Bockscar

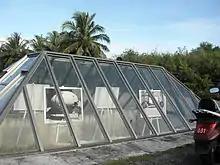
Preserved Tinian "bomb pit #2", where Fat Man was loaded aboard "Bockscar"

"Bockscar" took off from Tinian's North Field at 03:49. The mission profile directed the B-29s to fly individually to the rendezvous point; because of bad weather, this was changed from Iwo Jima to Yakushima Island, and the cruising altitude was changed to instead of the customary , increasing fuel consumption. "Bockscar" began its climb to the bombing altitude a half hour before rendezvous. Before the mission, Tibbets had warned Sweeney to spend no more than 15 minutes at the rendezvous before proceeding to the target. "Bockscar" reached the rendezvous point and assembled with "The Great Artiste"; the planes then circled for some time, but "The Big Stink" failed to appear. As they orbited Yakushima, the weather planes "Enola Gay" (which had dropped the first atomic bomb on Hiroshima) and "Laggin' Dragon" reported both Kokura and Nagasaki within the accepted parameters for the required visual attack.